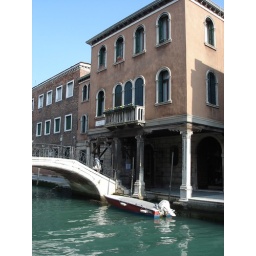
Murano - zoom in on window box for a tacky attack